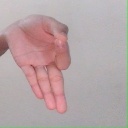
अक्षर: ज्ञ